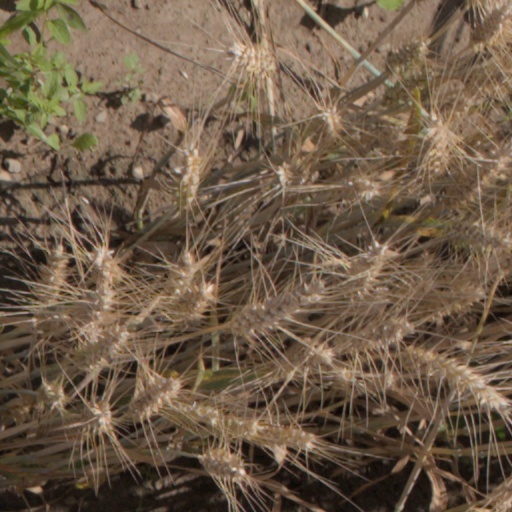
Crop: wheat